Dumitru Petrescu

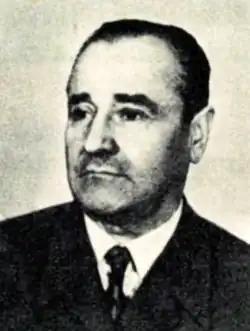
Petrescu's official photograph, circulated after his reinstatement on the PCR Central Committee

Petrescu was rehabilitated and reinstated in May 1965, months after Gheorghiu-Dej's death from cancer; the reassessment of his case was ordered by General Secretary Ceaușescu, now a partial revisionist. According to Niculescu-Mizil, his and Doncea's recovery was welcomed by the party base and by public opinion at large. On 24 July, Petrescu was again made a junior member of the Central Committee—the party itself having returned to its old name. Party historian Gh. Matei now referred to both Petrescu and Gheorghiu-Dej as "leaders of the revolutionary combat of January–February 1933", noting that they had turned the Grivița trial "into a tribune for unmasking the bourgeois-landowning regime". On 30 December 1965, Petrescu took over as chairman of the State Committee for Occupational Safety, representing Romania at the International Labour Organization conference in Geneva (June 1966). He then served as first secretary of the Labor Ministry, from 9 February 1968 to 13 March 1969. He was additionally head of the General Directorate of the National Stockpile, from 3 April 1968 to 15 March 1969. During that interval, he participated in the posthumous rehabilitation of Gheorghiu-Dej's victim Lucrețiu Pătrășcanu, reporting to PCR investigators on how Pauker had unwittingly antagonised the two.